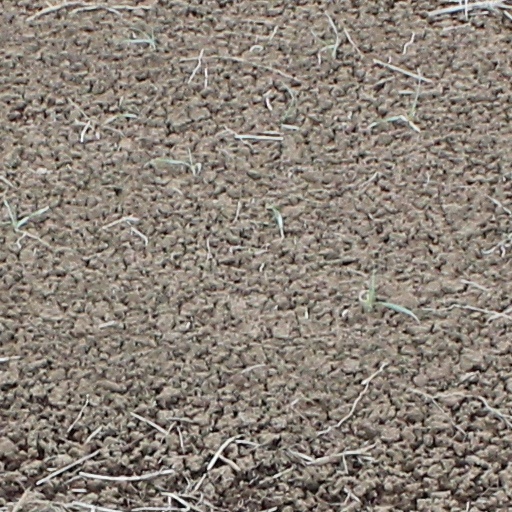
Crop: wheat